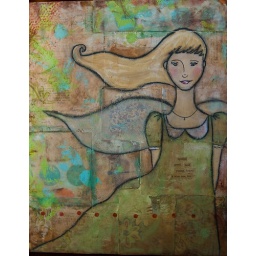
angel in green dress